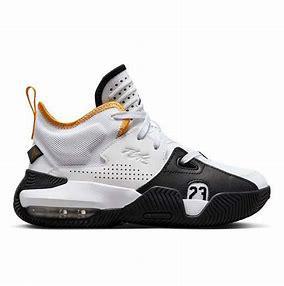
Brand: Jordan
Model: Stay Loyal 2